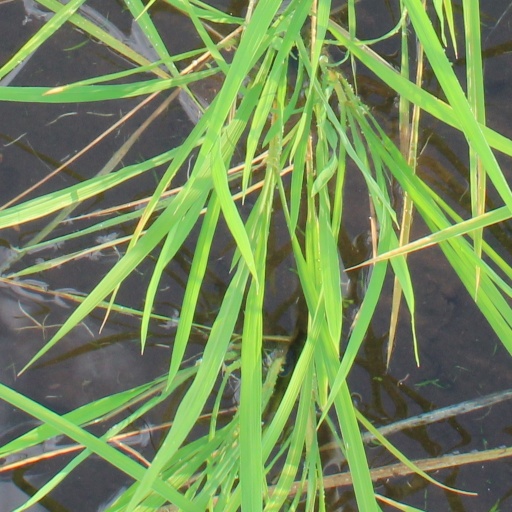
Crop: rice